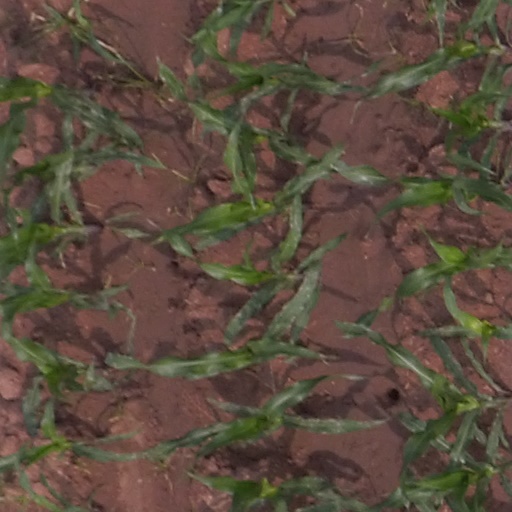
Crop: maize; corn